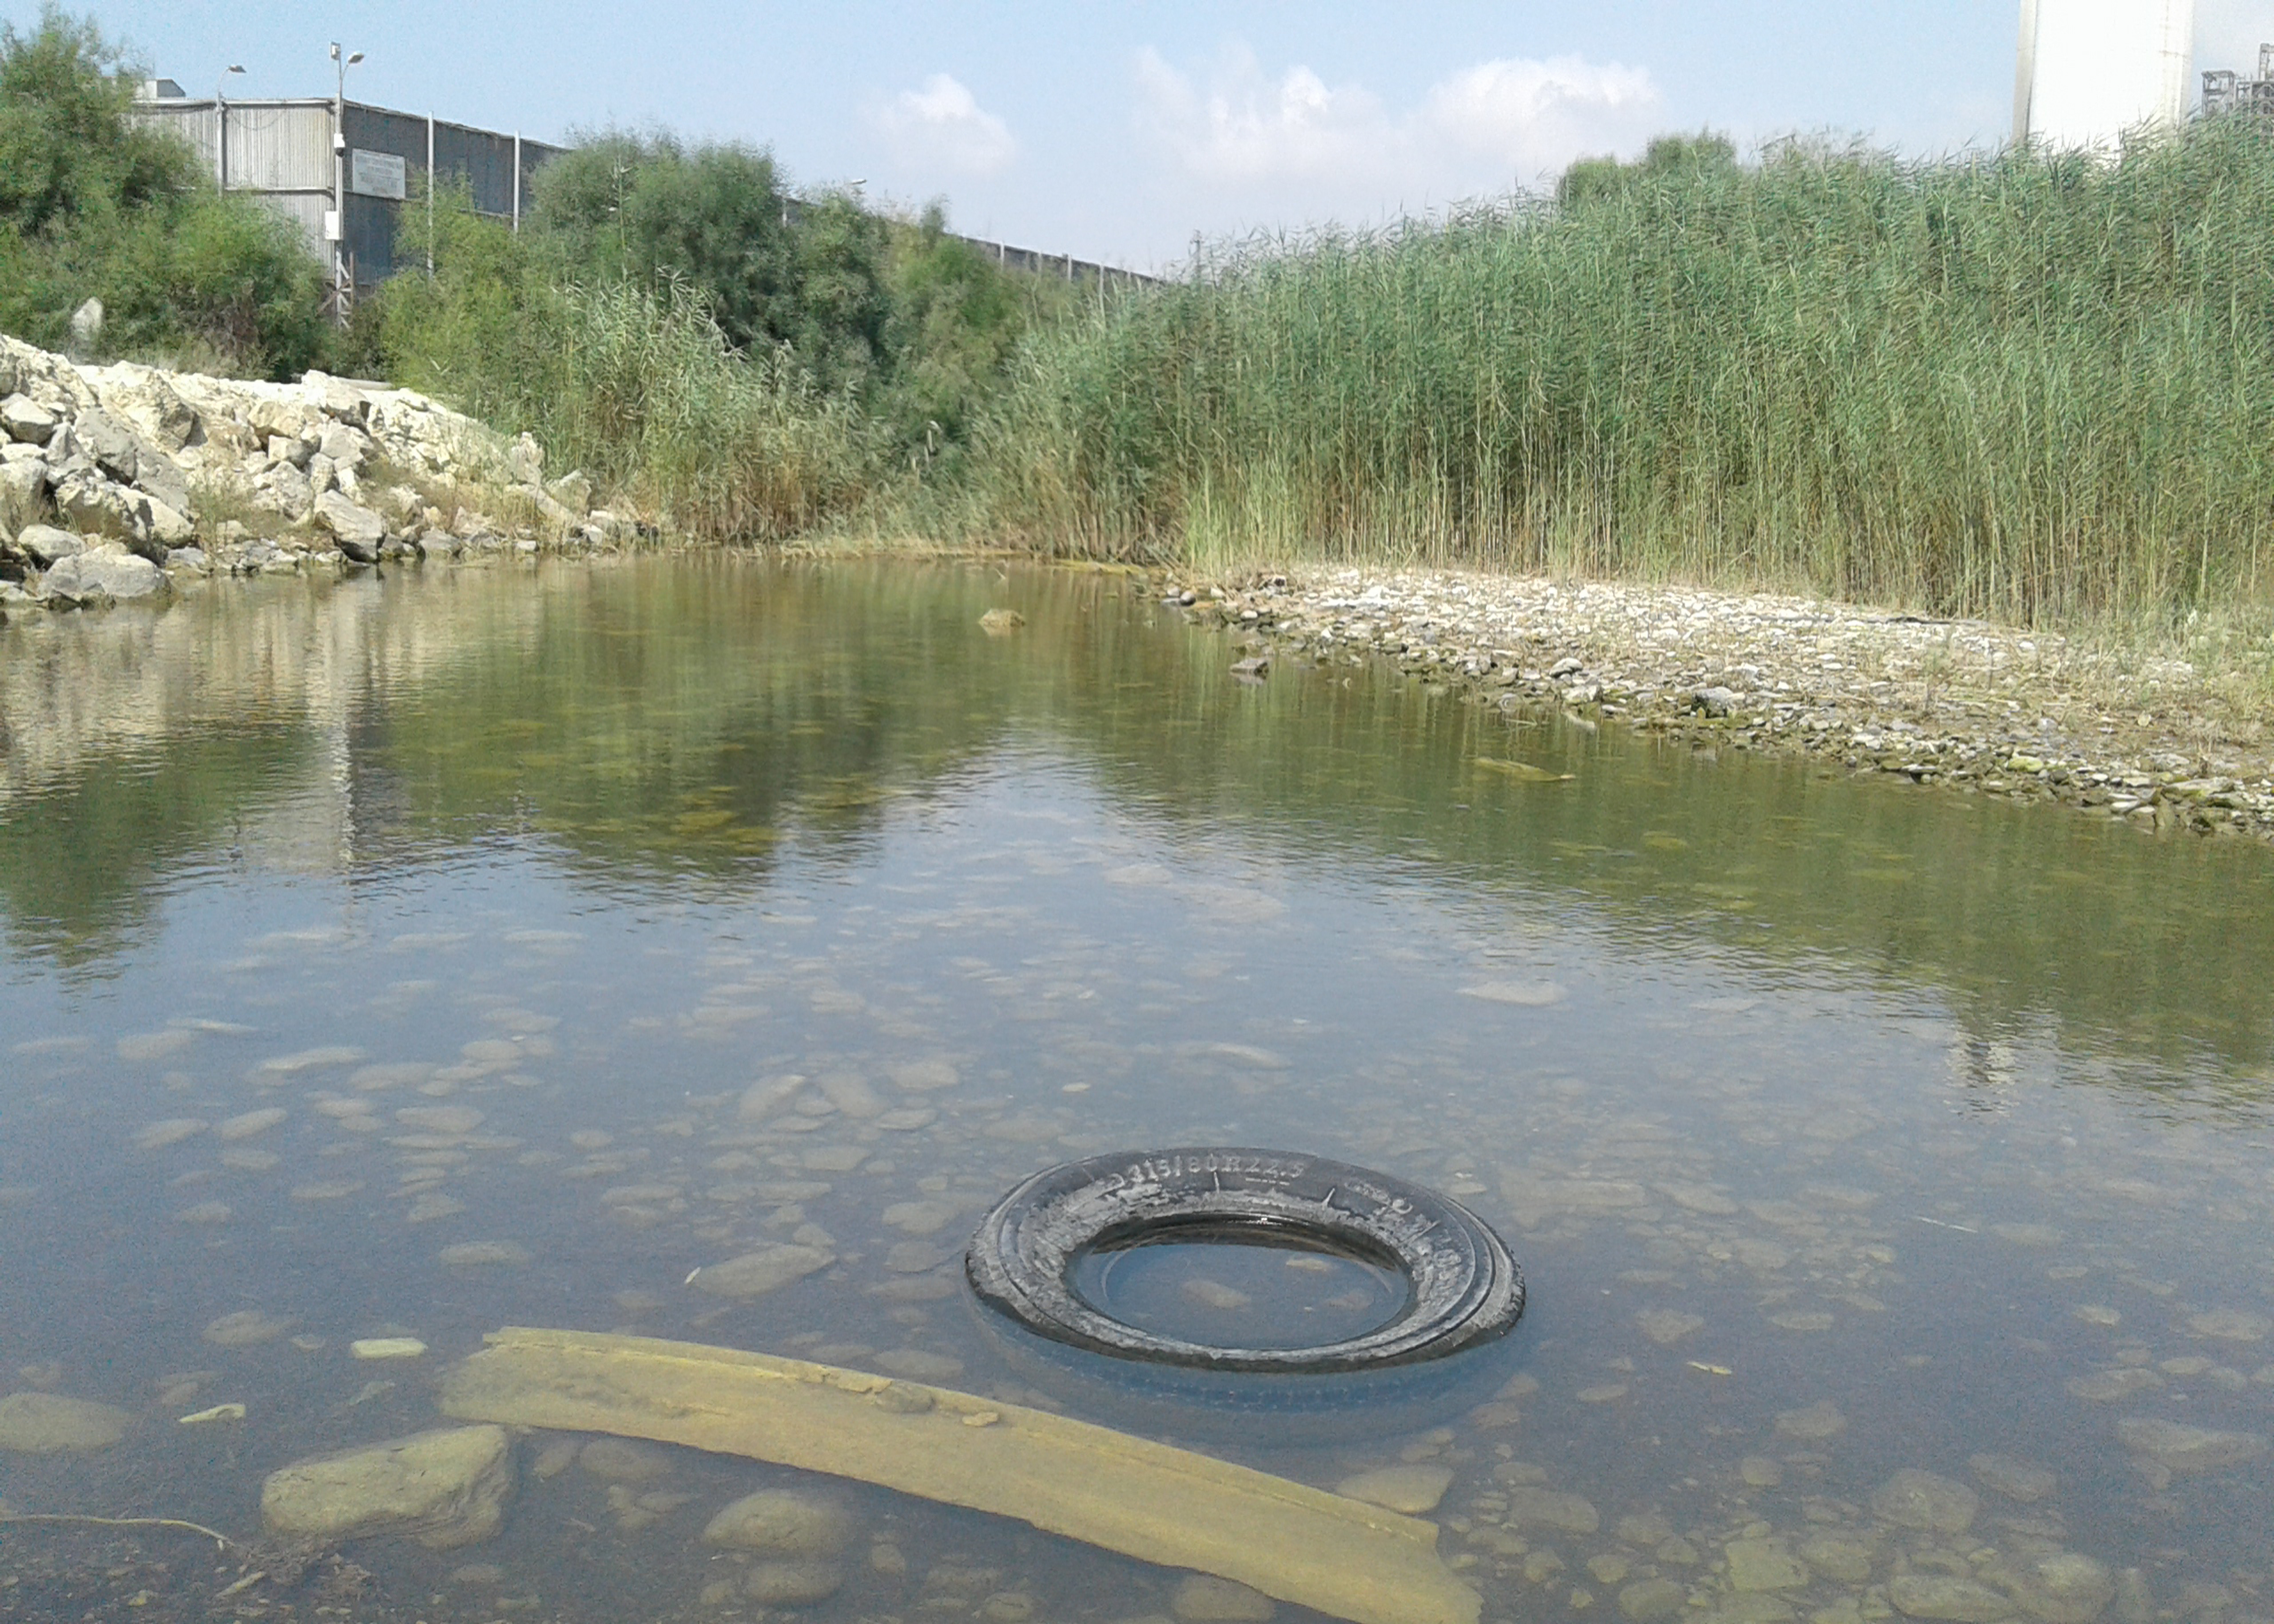
water, wetlands, reeds, rocks, greenery, water resources, sky, plant community, plant, automotive tire, natural landscape, vegetation, lake, body of water, fluvial landforms of streams, grass, biome, watercourse, cloud, landscape, bank, lacustrine plain, tree, grass family, riparian zone, circle, tidal marsh, wetland, Freshwater marsh, automotive wheel system, reservoir, reflection, soil, wilderness, grassland, nature reserve, marsh, bog, pond, rock, salt marsh, fen, tarn, aquatic plant, floodplain, drainage, garden, mineral spring, creek, channel, tire, inlet, lake district, swamp, stream